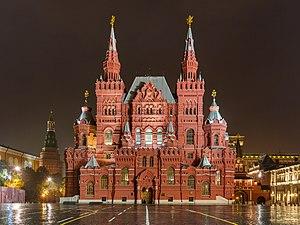
Le musée historique d'État de Moscou est un musée spécialisé dans l'histoire de la Russie qui est situé entre la place Rouge et la place du Manège à Moscou. Les objets exposés vont de reliques de tribus préhistoriques qui peuplaient le territoire de l'actuelle Russie jusqu'aux œuvres d'art acquises par des membres de la dynastie des Romanov. Le nombre total d'objets des collections du musée se compte en millions.